Sancti Spíritus

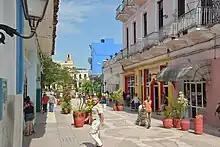
A pedestrian boulevard in Sancti Spiritus

The city was founded by Diego Velázquez de Cuéllar in 1514.